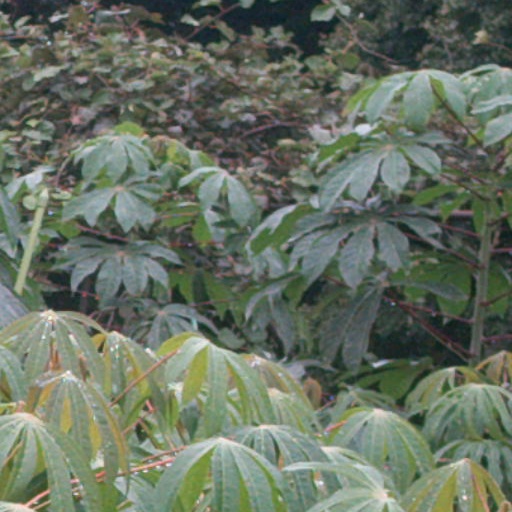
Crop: cassava